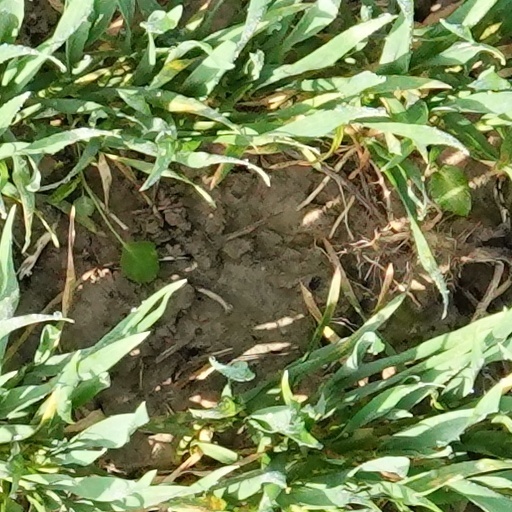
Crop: wheat